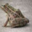
Label: frog